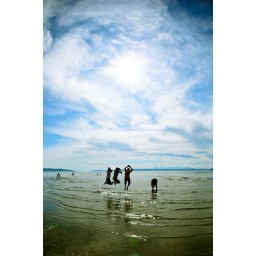
it was a great day for jumping in the water